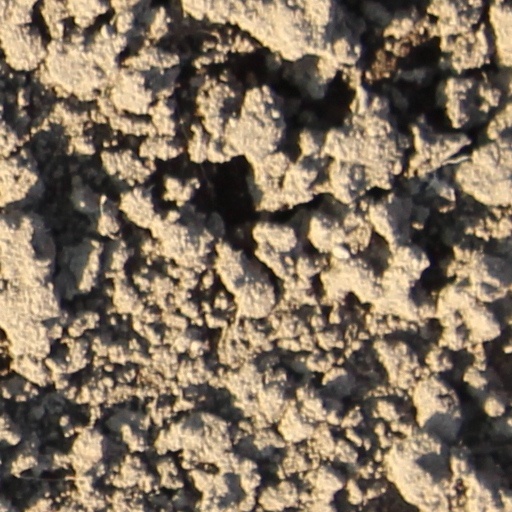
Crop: wheat